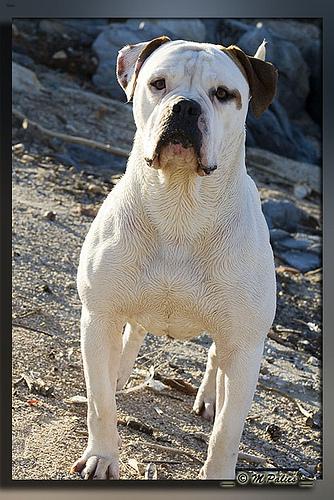
Breed: american bulldog